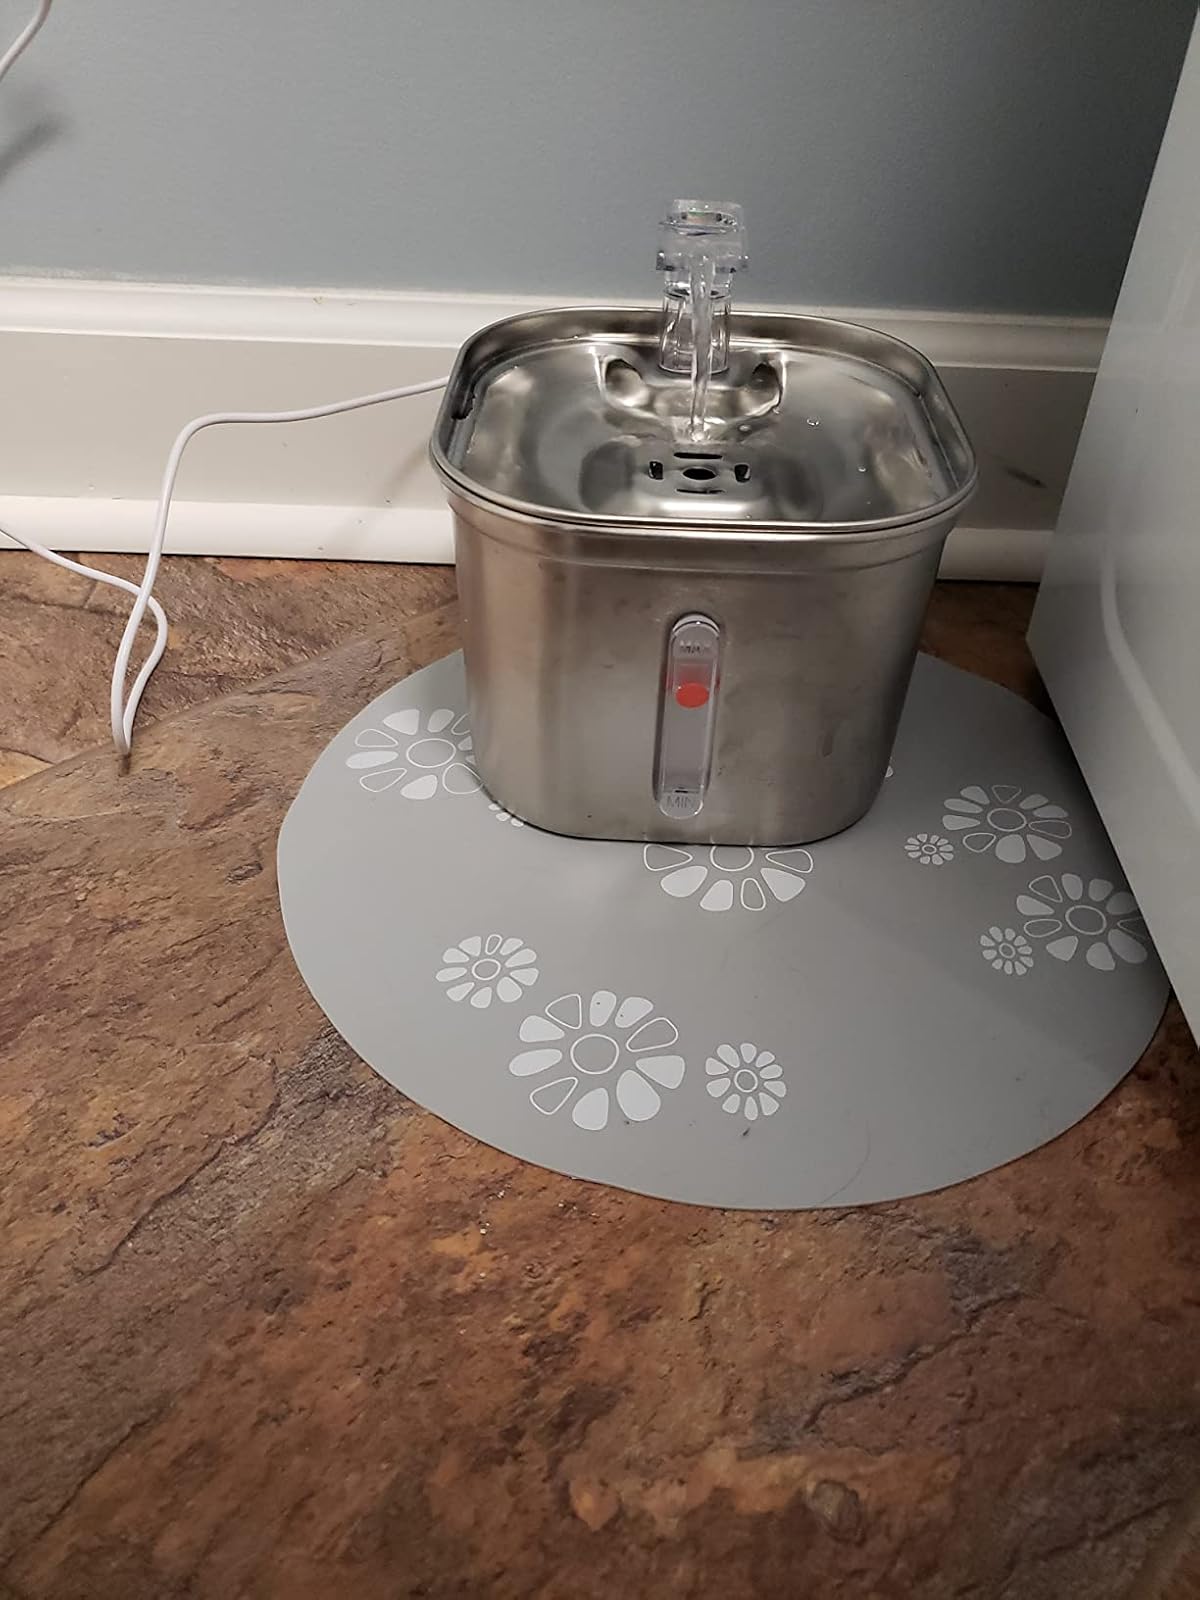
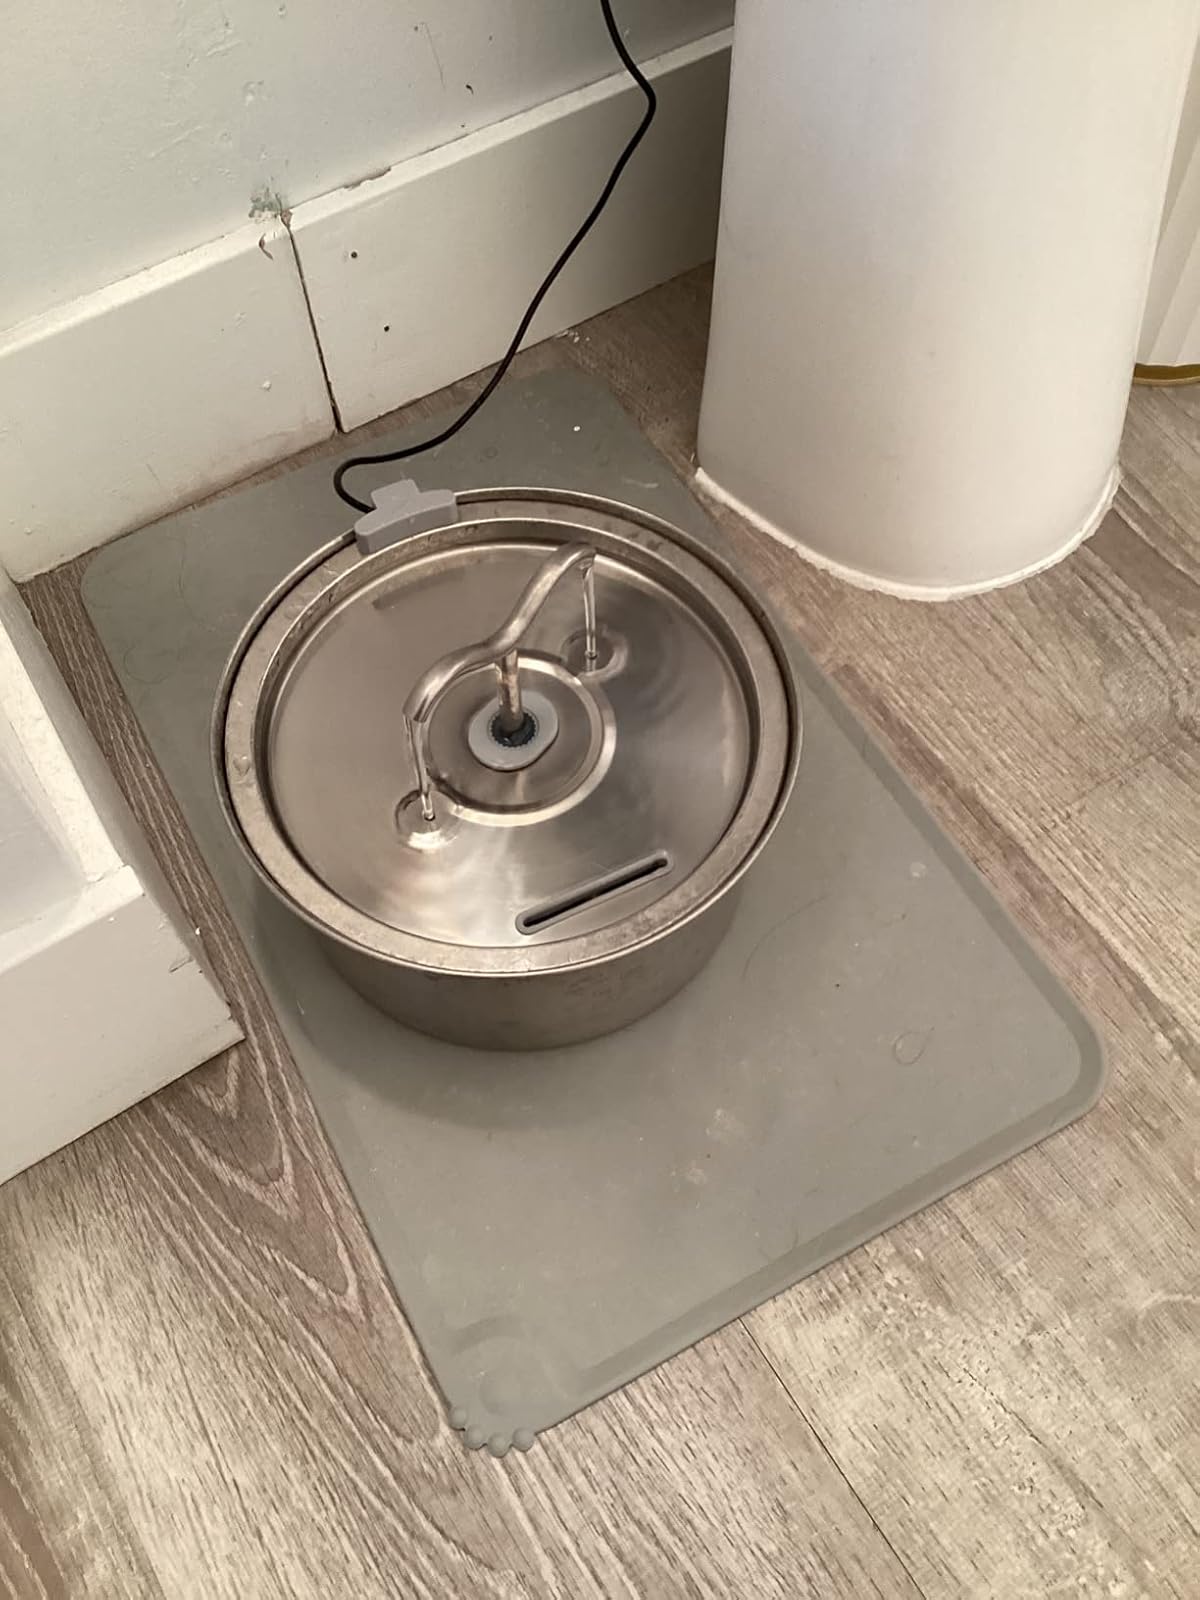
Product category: items_bowl
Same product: no